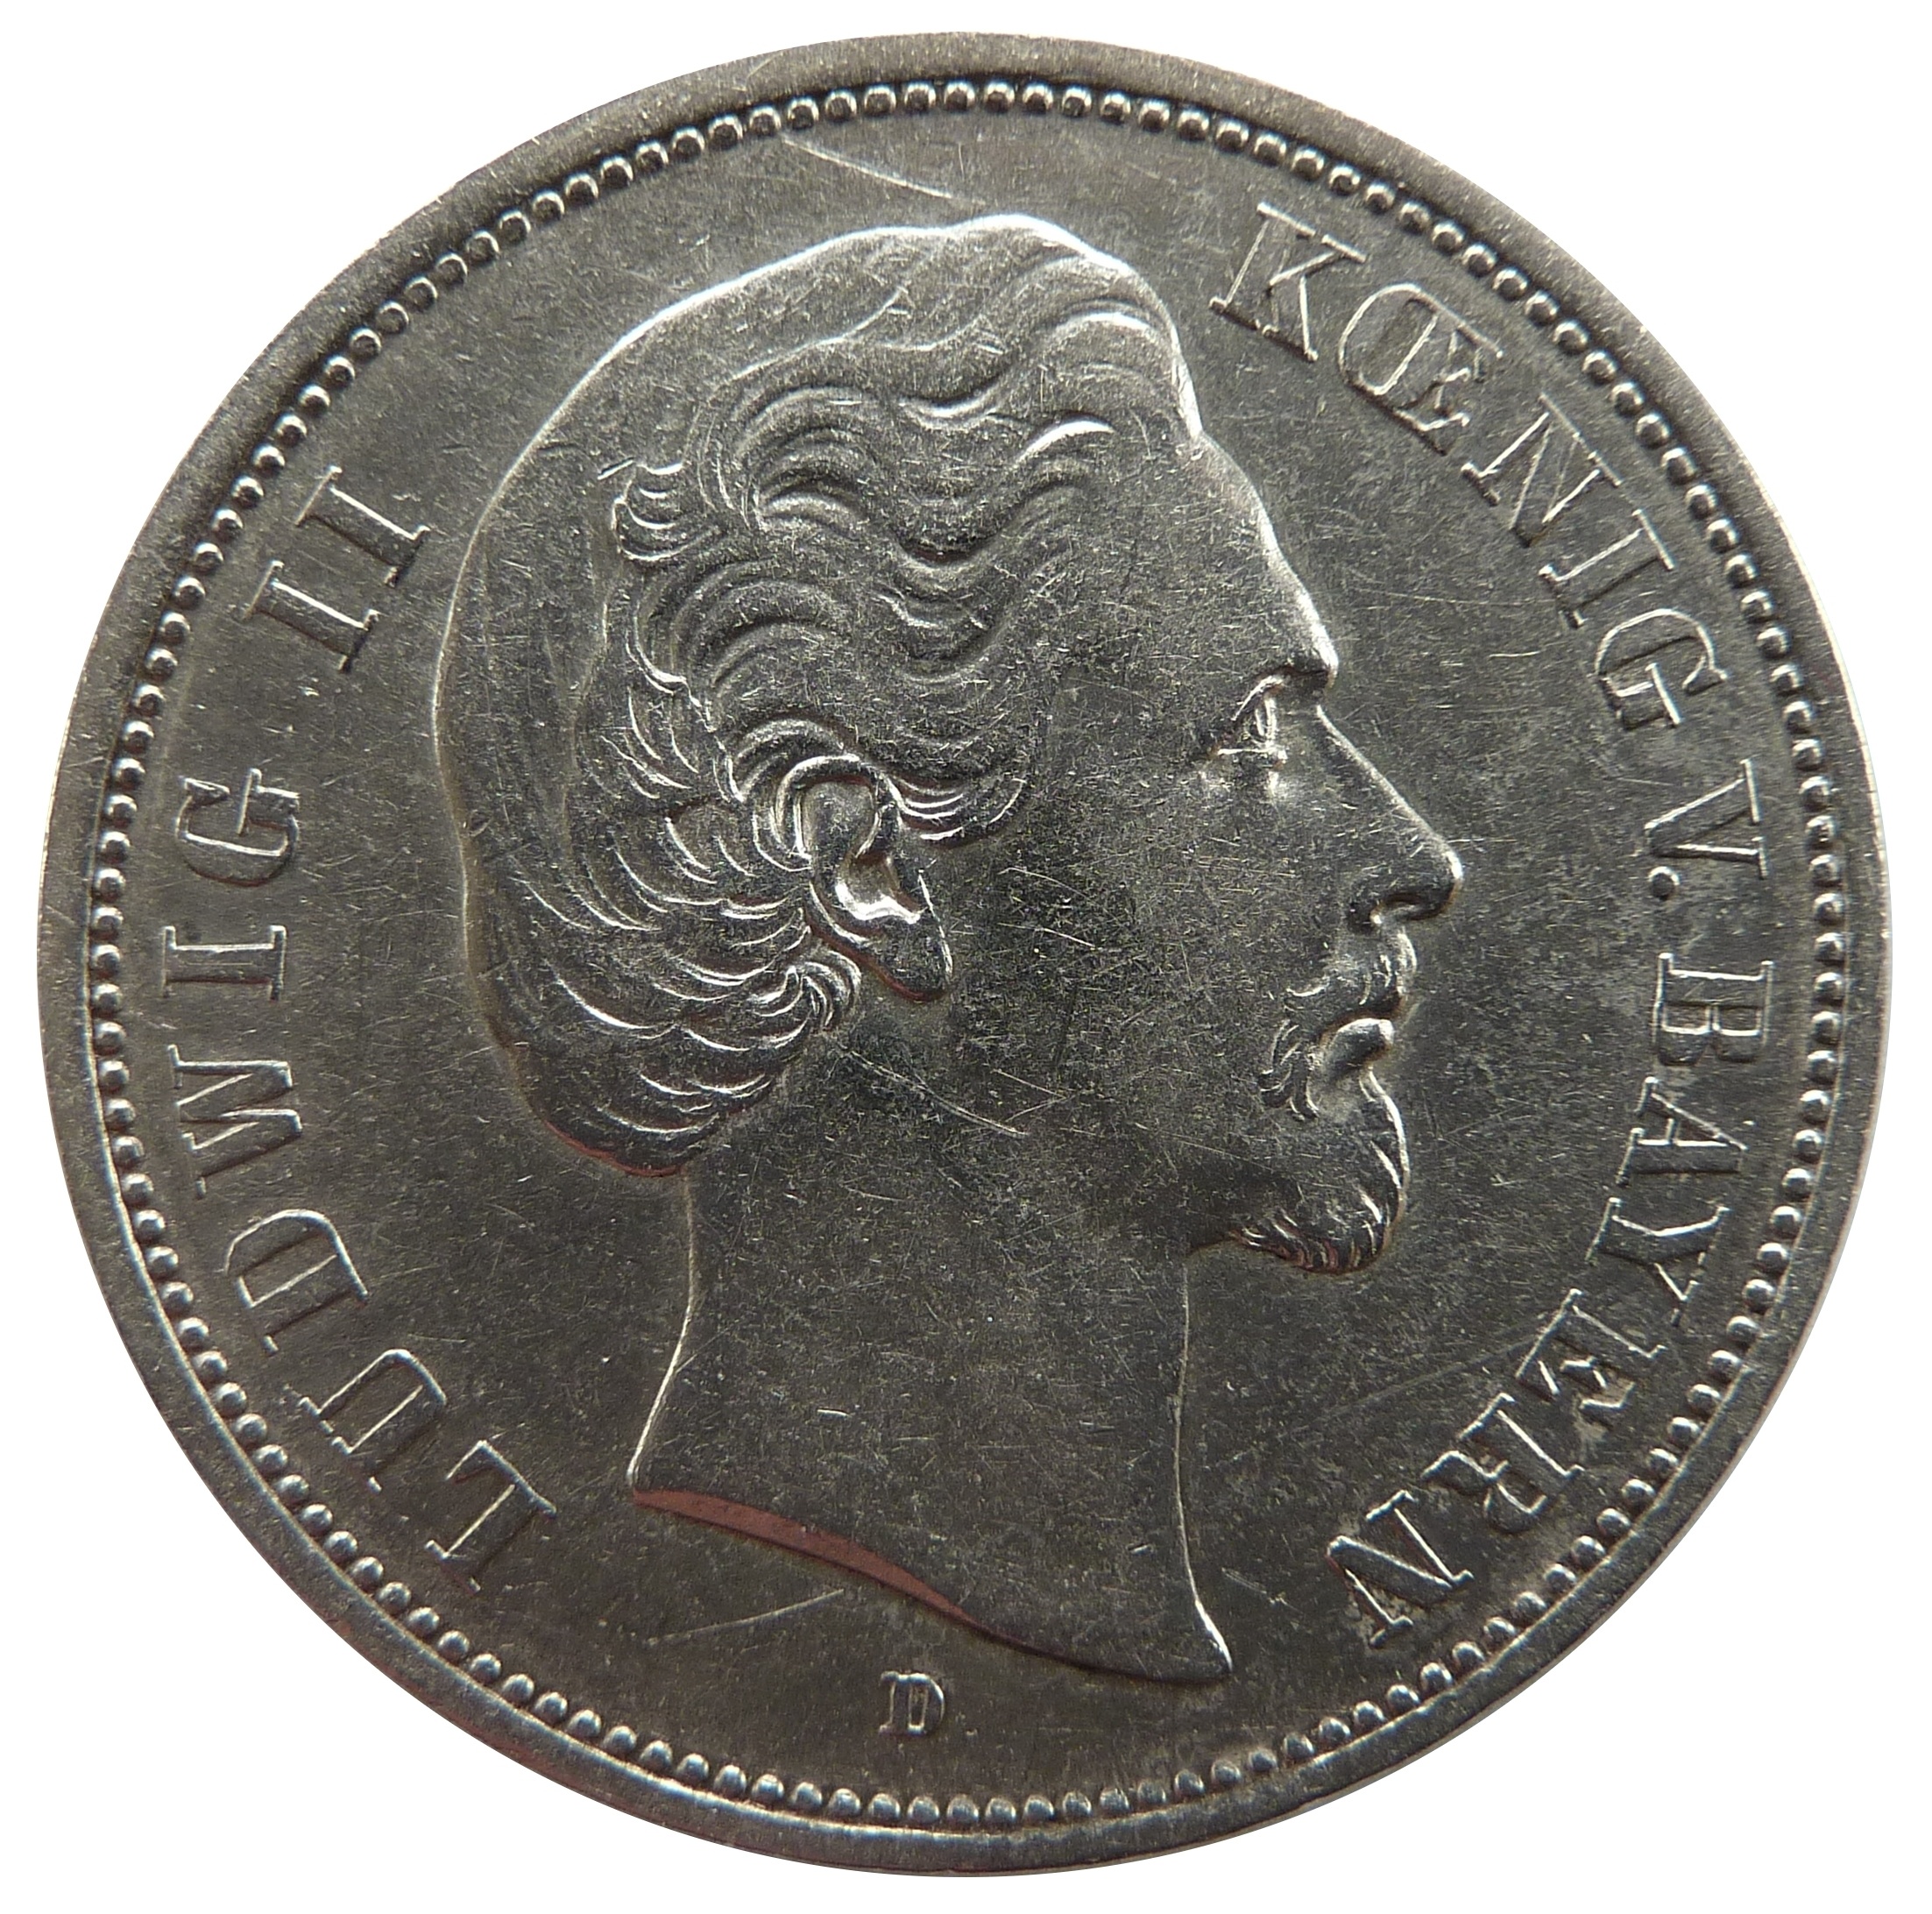
money, cash, currency, coin, mark, bavaria, quarter, ludwig, financial, exchange, commemorative, numismatics